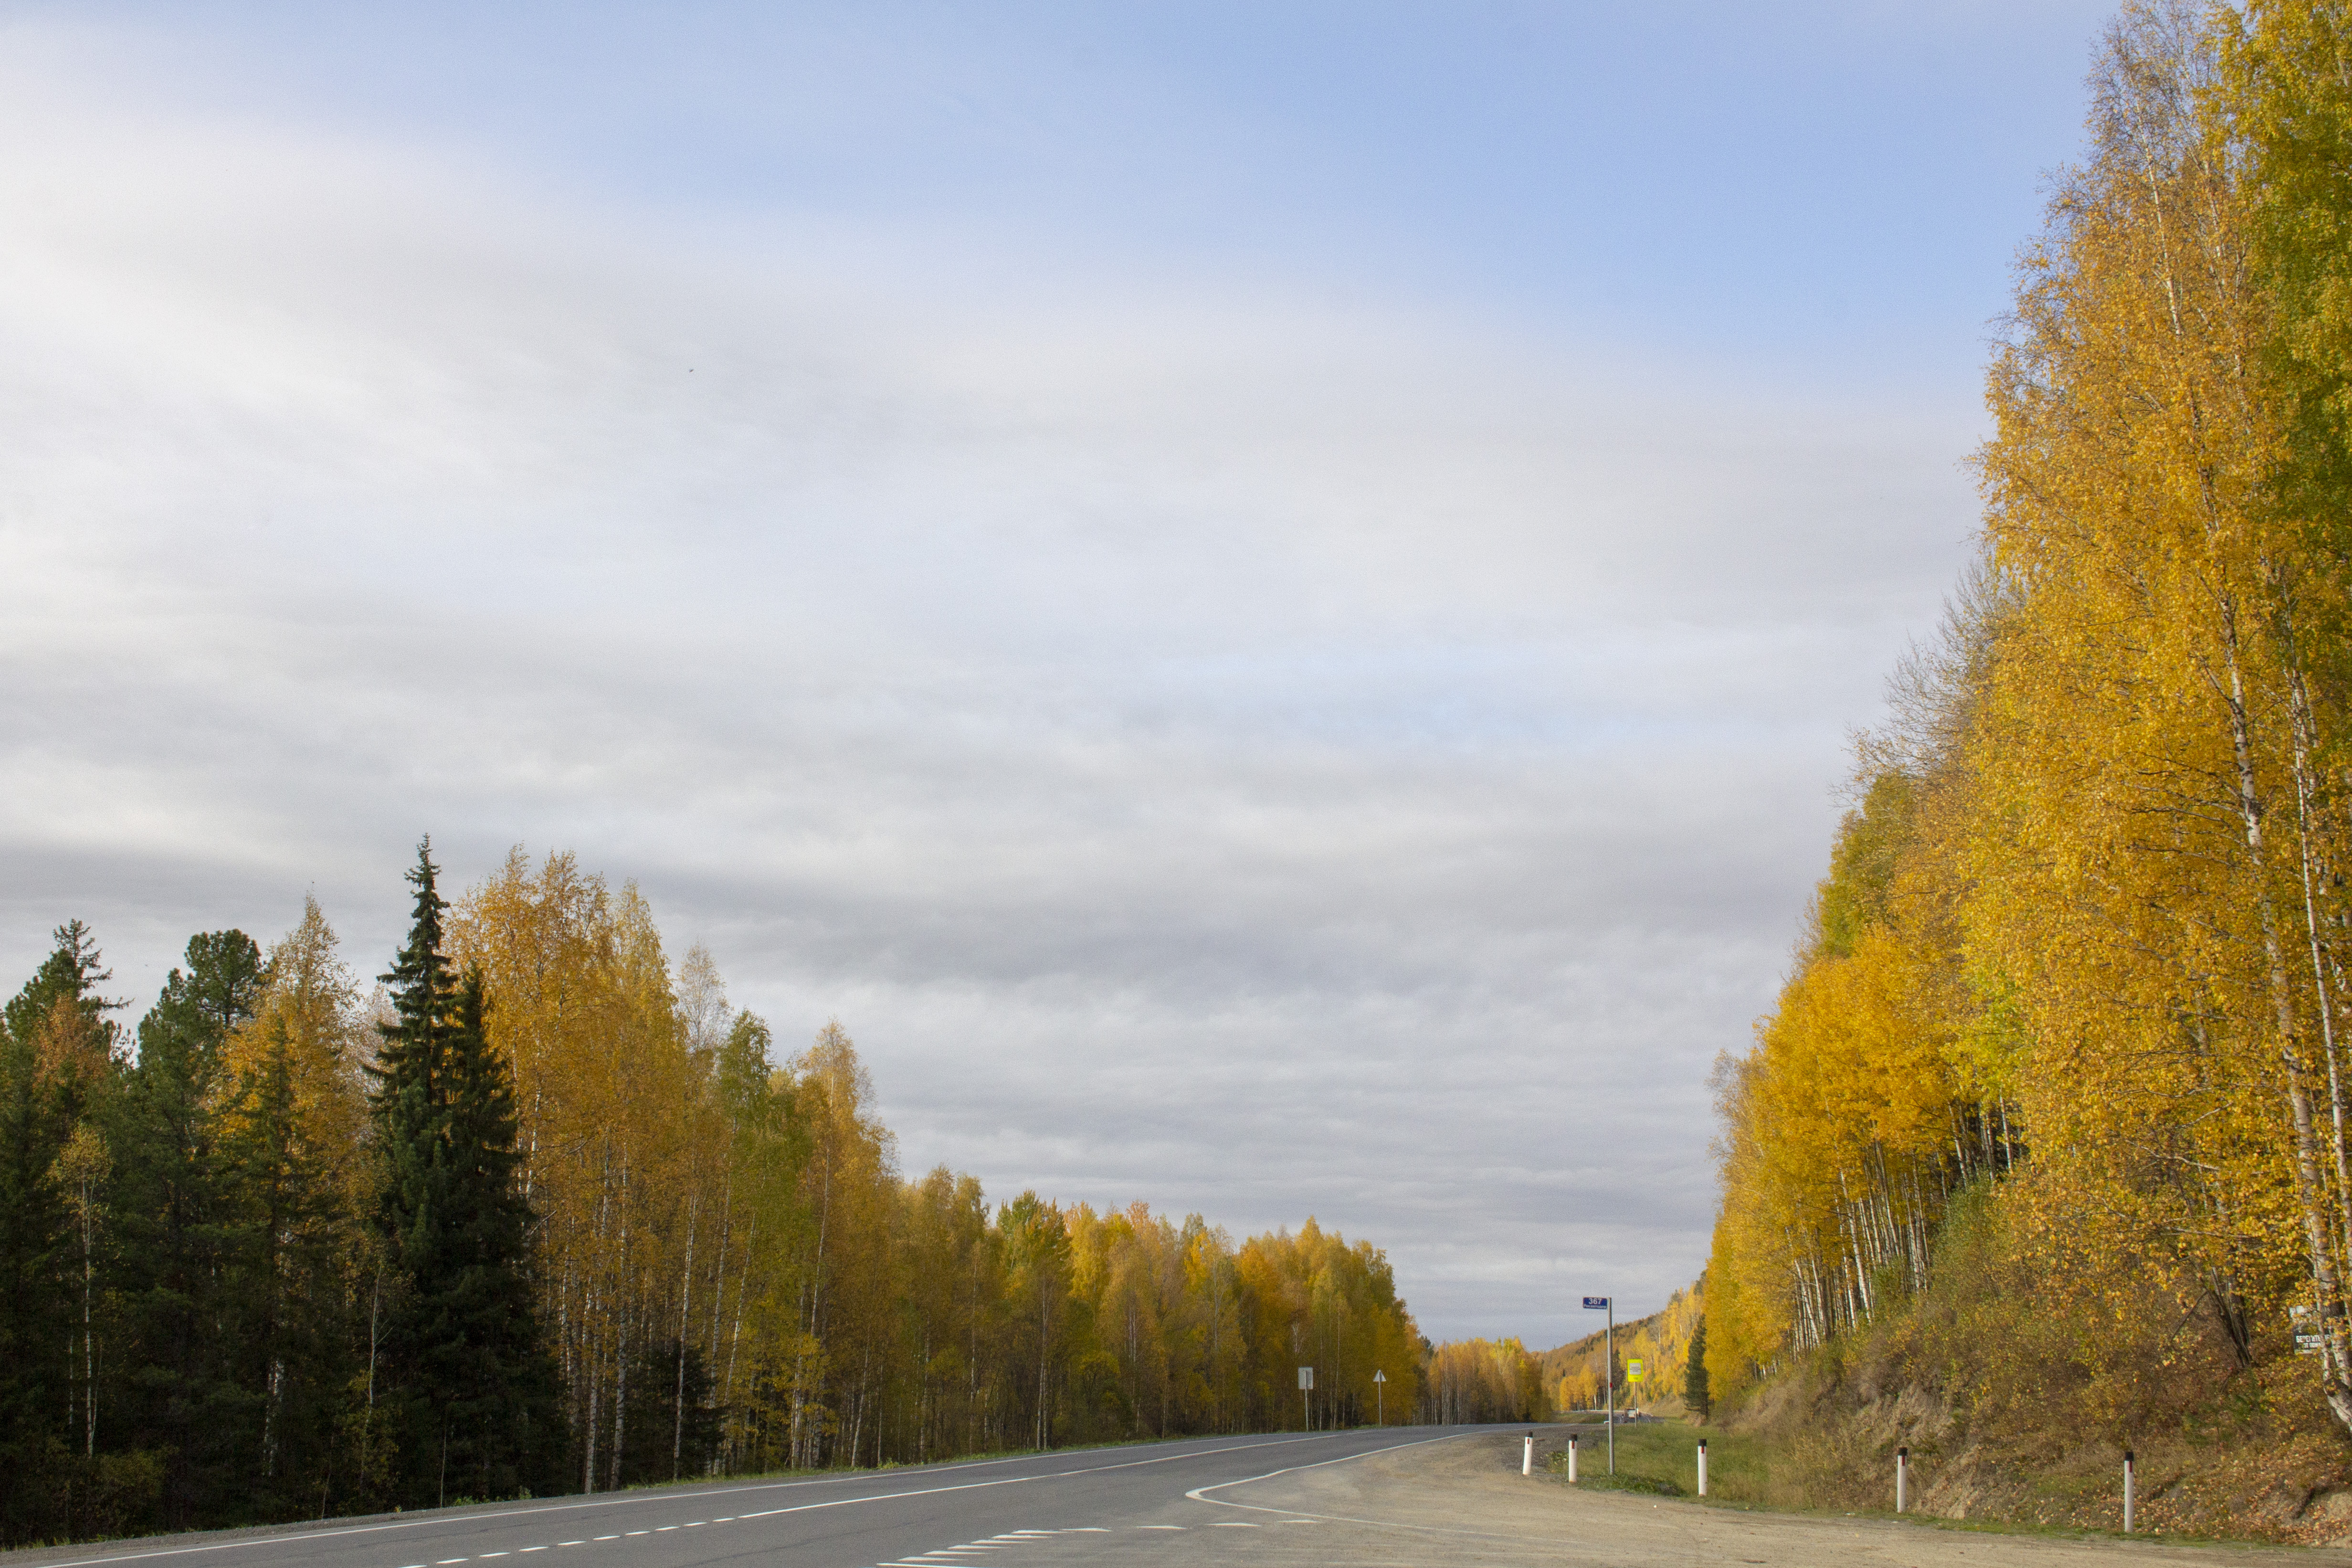
autumn, landscape, nature, birches, trees, forest, foliage, hills, mountains, track, road, cars, sky, tree, natural landscape, yellow, leaf, cloud, natural environment, woody plant, daytime, atmospheric phenomenon, asphalt, highway, infrastructure, road surface, thoroughfare, plant, spring, American larch, road trip, lane, larch, mountain, rural area, sunlight, hill, horizon, conifer, pine family, winter, deciduous, street, state park